Marko Mihkelson

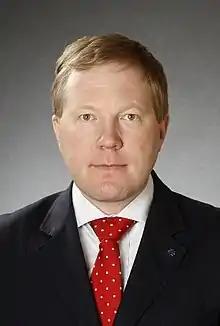
Marko Mihkelson in 2011

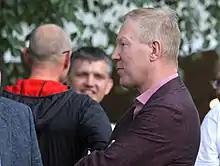
Marko Mihkelson at the Opinion Festival 2021 in Paide, Estonia

Marko Mihkelson (born 30 November 1969) is an Estonian journalist and politician representing the liberal Reform Party (Renew Europe) in the Parliament of Estonia. Mihkelson was born in Valga, and was first elected to the parliament in 2003 as a member of the Pro Patria and Res Publica Union. He has served in parliament since 2003 as a Chair of Foreign Affairs Committee, Chair of EU Affairs Committee and Chair of National Defense Committee. On 26 June 2017, he and the former leader of the party Margus Tsahkna announced that they were leaving the party. Mihkelson went on to continue as an independent politician, until joining the Reform Party in September 2018.